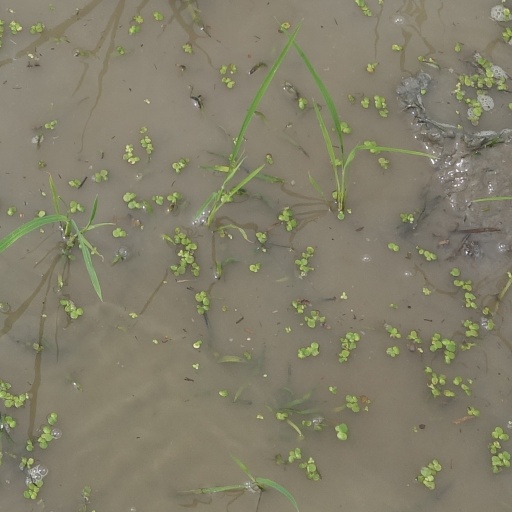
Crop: rice